Fry Glacier

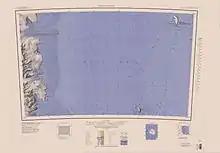
Evans Piedmont Glacier in southwest of map

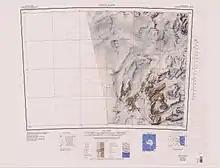
Region to the west of the glacier

Fry Glacier rises to the west of the north end of the Convoy Range, south of the Kirkwood Range.